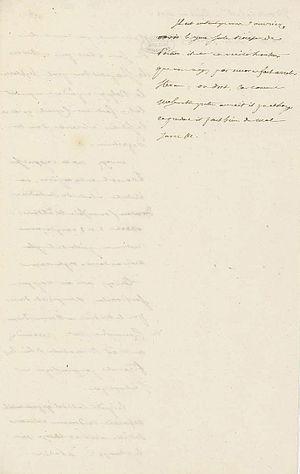
Minute d’une lettre de Napoléon Ier à Joseph Fouché, ministre de la Police générale (1799–1802, 1804–1810), lui enjoignant de rédiger un rapport contre l’espion André Làa et ses complices, Mantoue,
Joseph Fouché, dit Fouché de Nantes, duc d'Otrante, comte Fouché, est un homme politique français, né le 21 mai 1759 au Pellerin près de Nantes et mort le 26 décembre 1820 à Trieste. Il est particulièrement connu pour la férocité avec laquelle, durant la Révolution, il réprima l'insurrection lyonnaise en 1793 et pour avoir été ministre de la Police sous le Directoire, le Consulat et l'Empire.